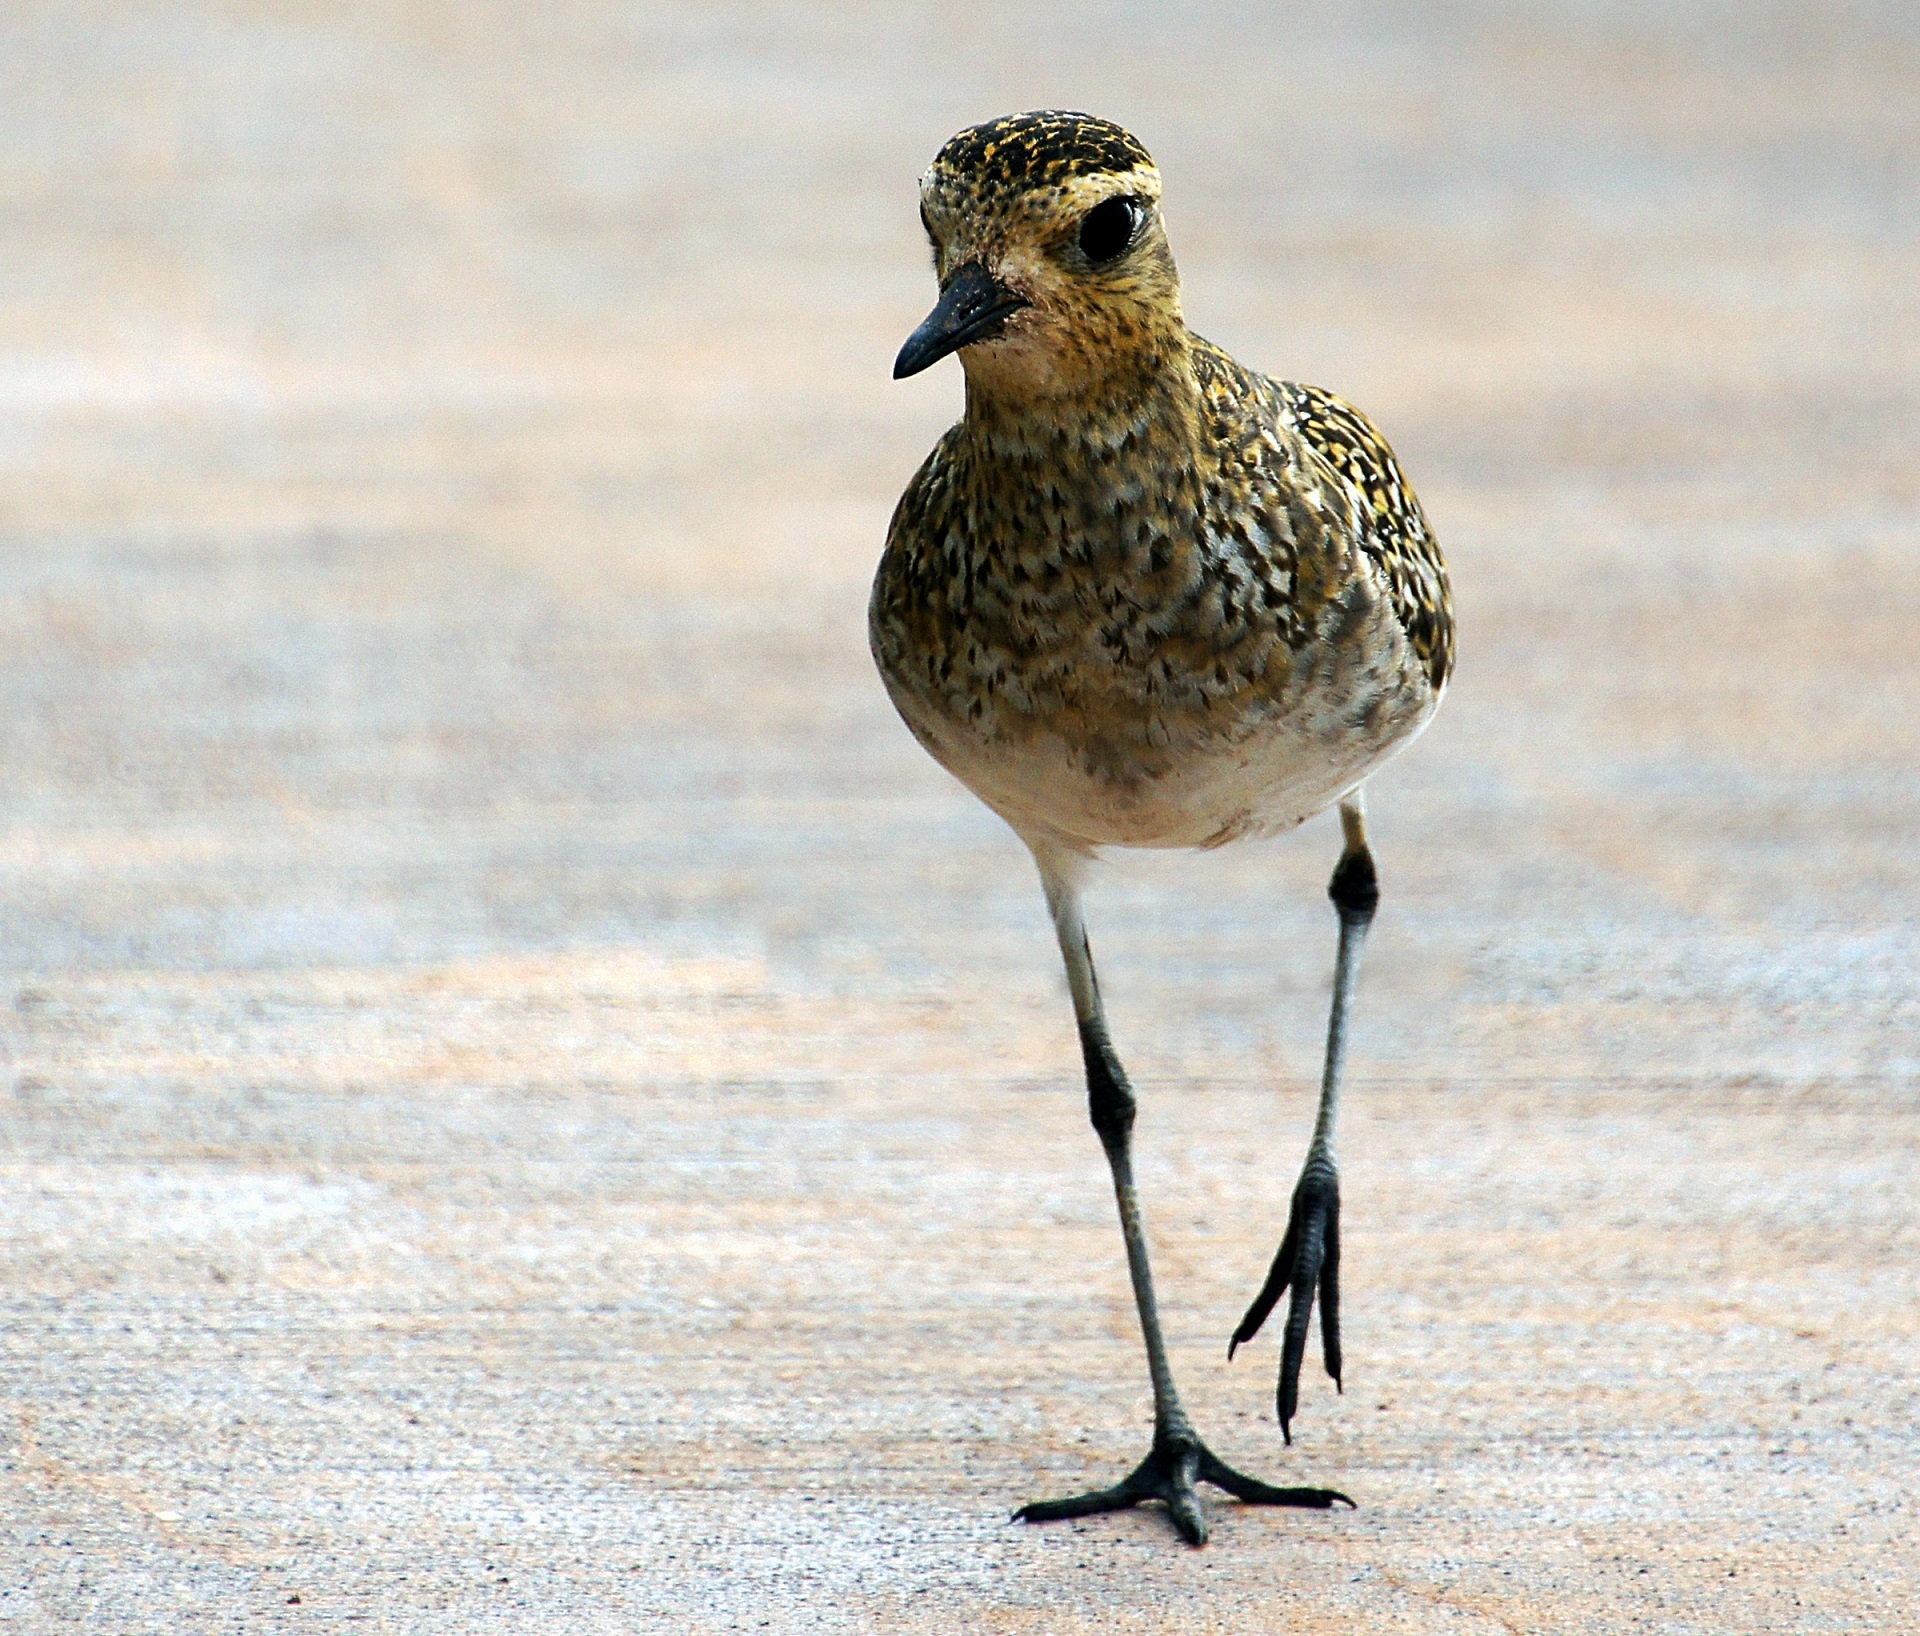
beach, sea, nature, sand, ocean, walking, bird, wildlife, wild, surf, portrait, beak, fauna, close up, vertebrate, snipe, shorebird, sandpiper, pacific golden plover, charadriiformes, calidrid, red backed sandpiper